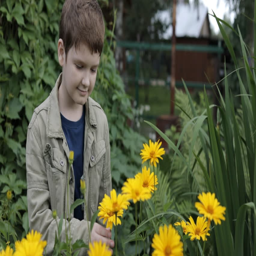
a little boy in the garden is sniffing yellow flowers .